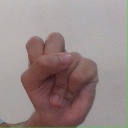
अक्षर: स